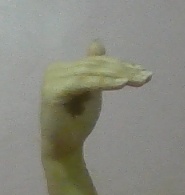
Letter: khaa